Ramen

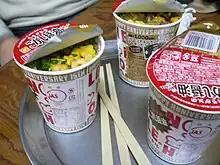
Instant ramen in Japan

After basic preparation, ramen can be adorned with any number of toppings, including but not limited to: